2009 IIHF Women's World Championship

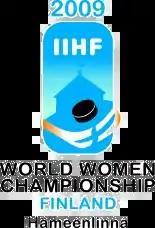

The 2009 IIHF World Women's Championships was held in Hämeenlinna, Finland, from 4 to 12 April 2009. This was the 12th women's ice hockey world championship run by the International Ice Hockey Federation (IIHF). The defending champions United States defeated Canada 4–1 in the final match to win the gold medal and retain their top standing another year.